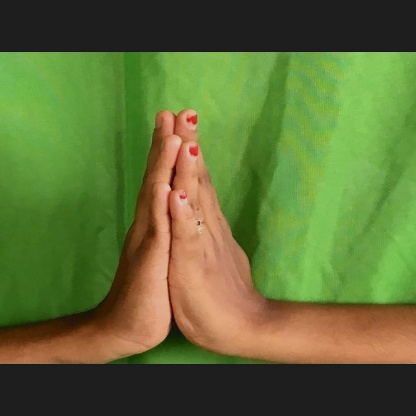
Mudra: Anjali